Water polo at the 2004 Summer Olympics

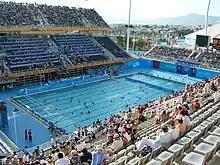
Olympic Aquatic Centre at the 2004 Summer Olympics

Water polo at the 2004 Summer Olympics took place at the Olympic Aquatic Centre where women competed for only the second time in the event at the Summer Olympics.